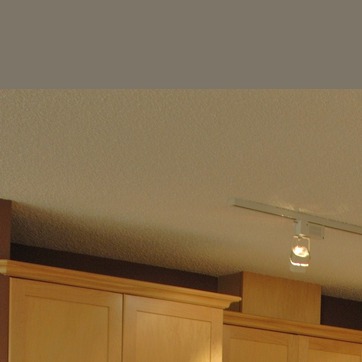
Material: painted